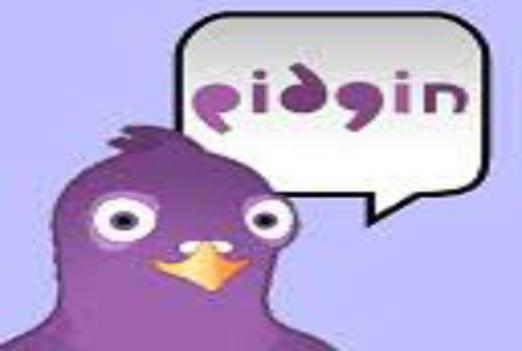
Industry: Others